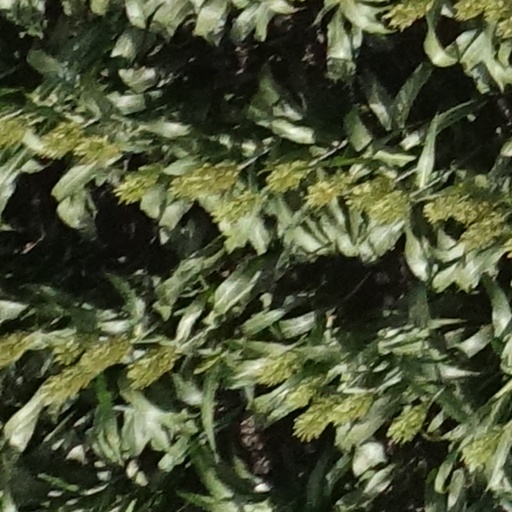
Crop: sorghum